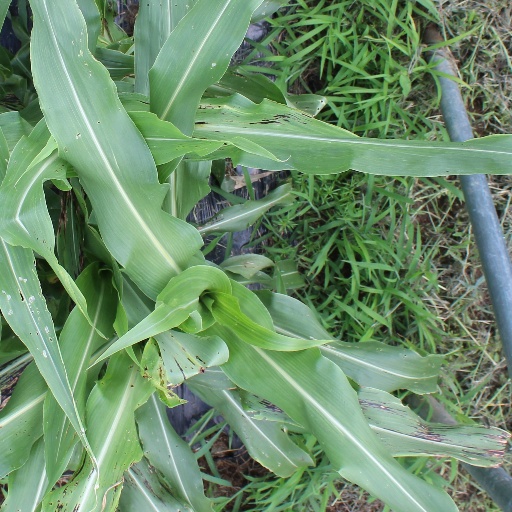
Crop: sorghum